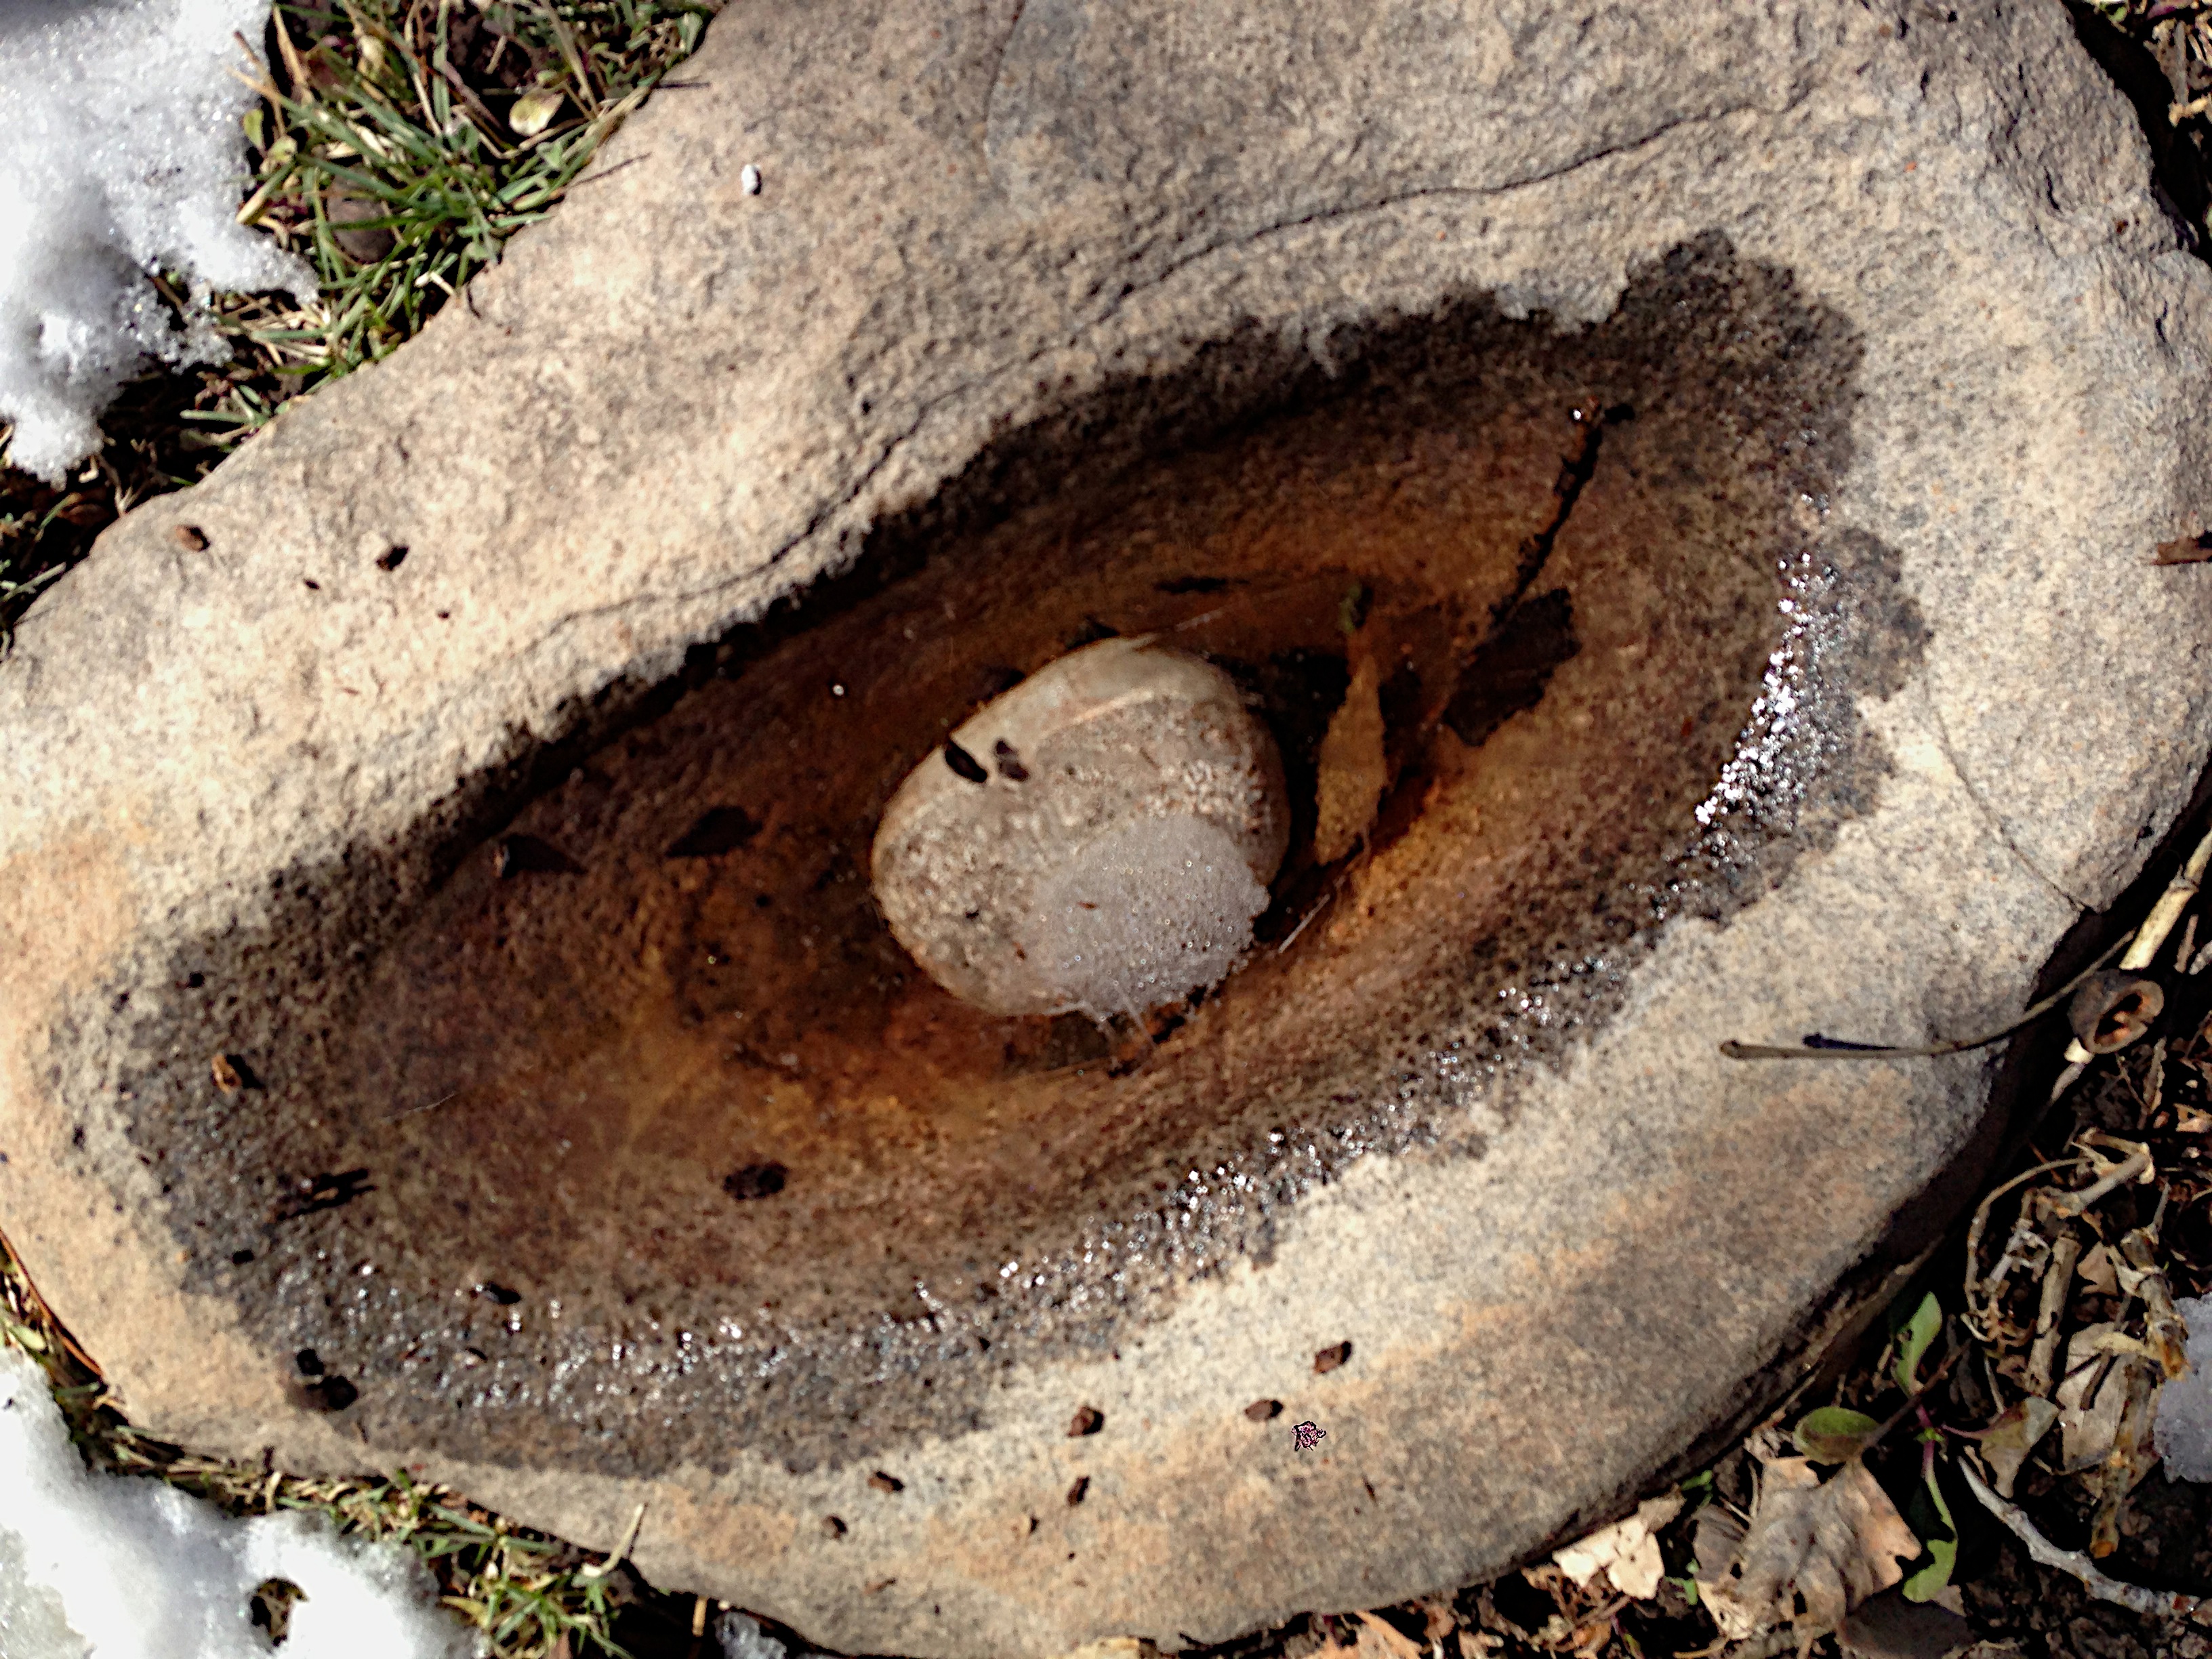
wood, soil